University of Southern Mississippi

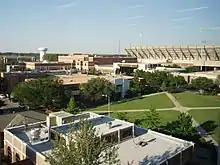
Hattiesburg campus in 2011

On October 25, 2015, university president Rodney D. Bennett released another statement announcing that the university would only raise flags that he felt united all students. Since the removal of the state flag, protests to bring it back have become common Sunday occurrences on the Hattiesburg campus.